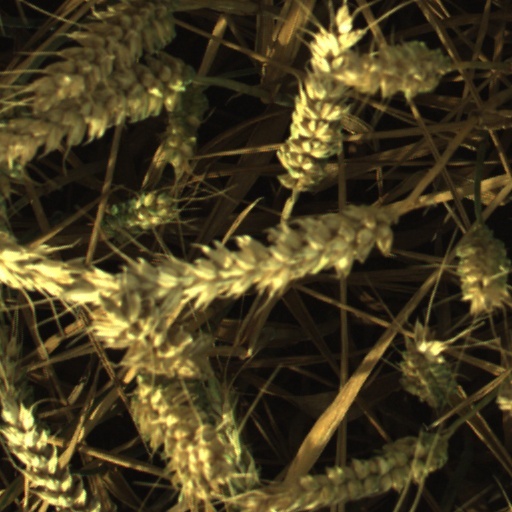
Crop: wheat